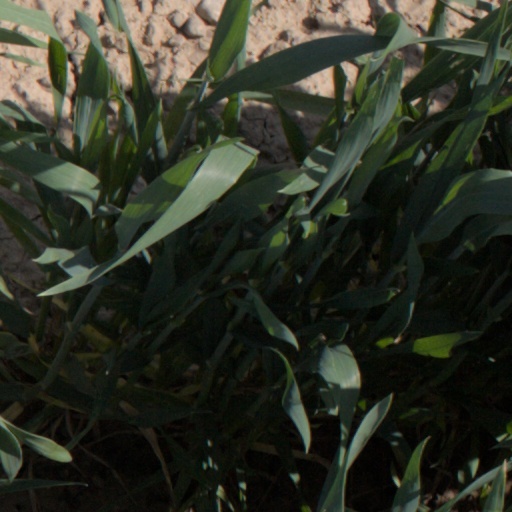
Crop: wheat